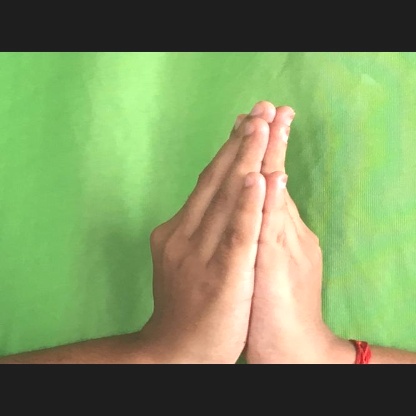
Mudra: Anjali